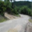
Label: road